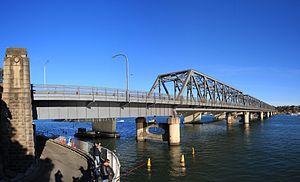
L'architecture de Sydney, la plus ancienne ville d'Australie, se caractérise par l'absence d'une architecture uniforme et par la juxtaposition des styles qui se sont succédé au cours des 200 ans d'histoire de la ville, depuis ses modestes débuts avec des matériaux locaux et le manque de financement jusqu'aux gratte-ciels modernes.